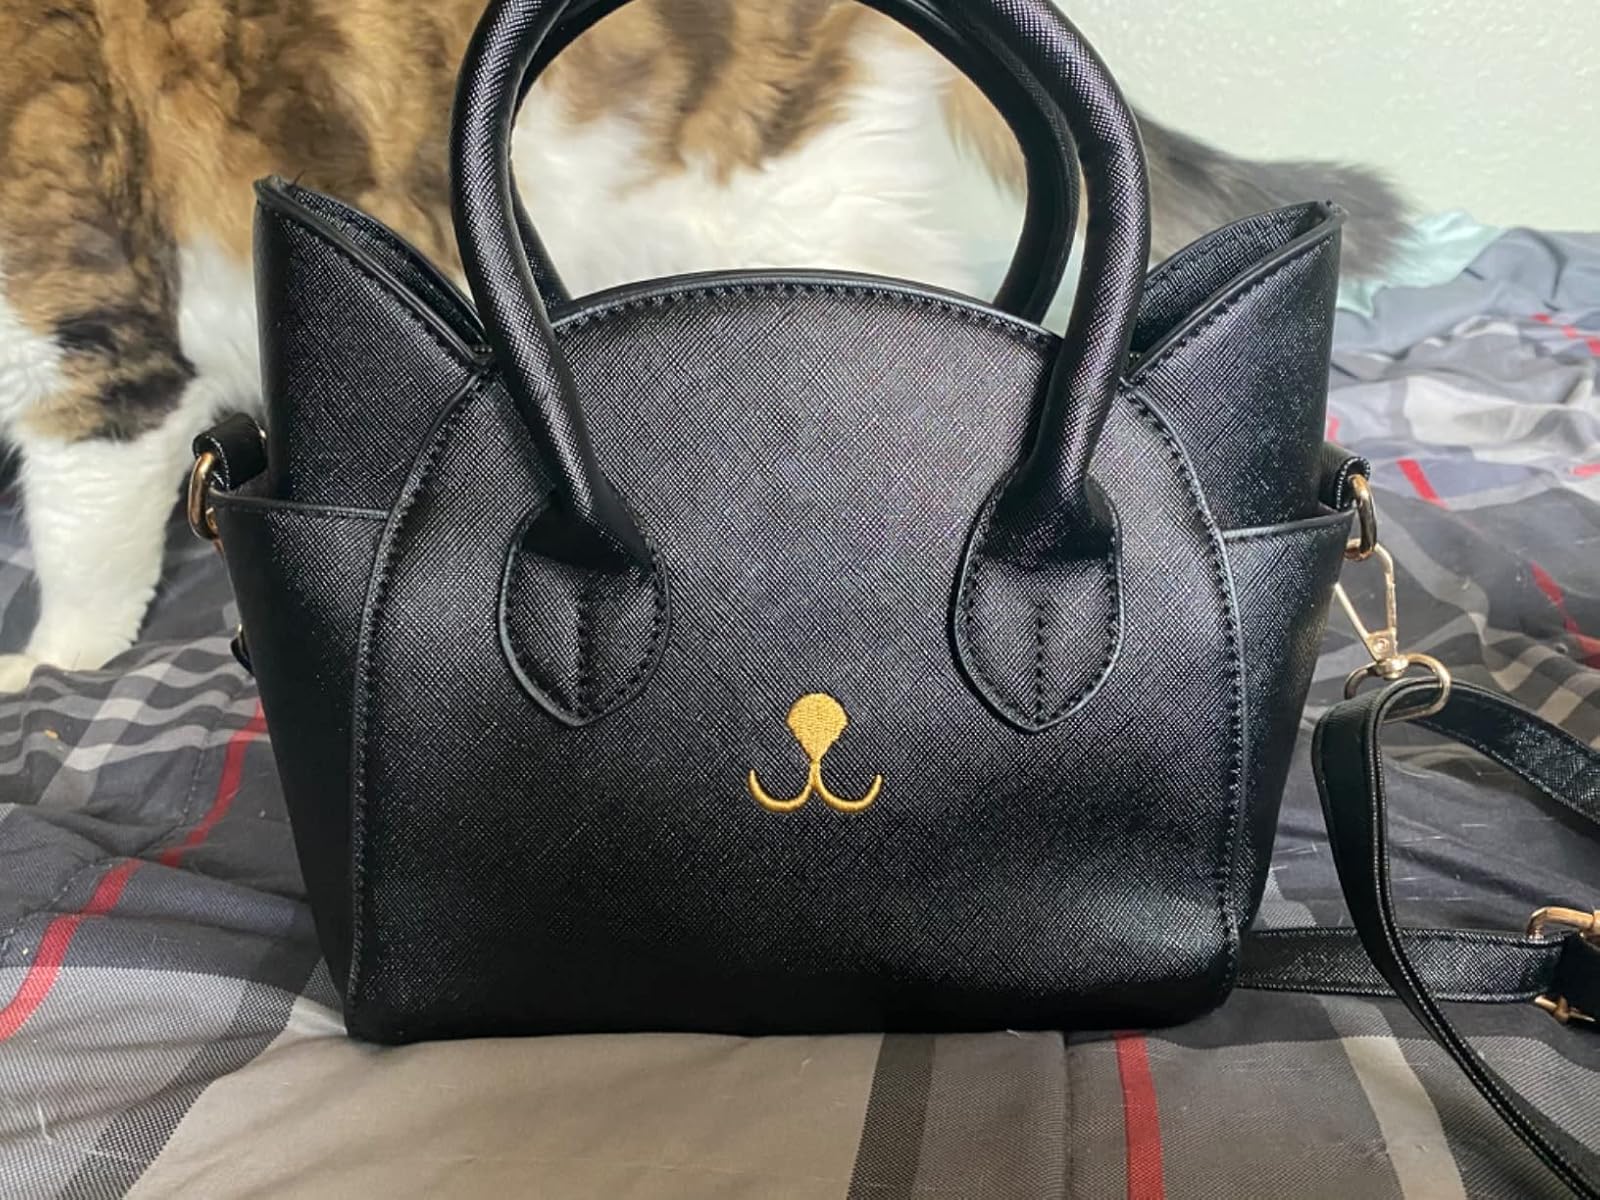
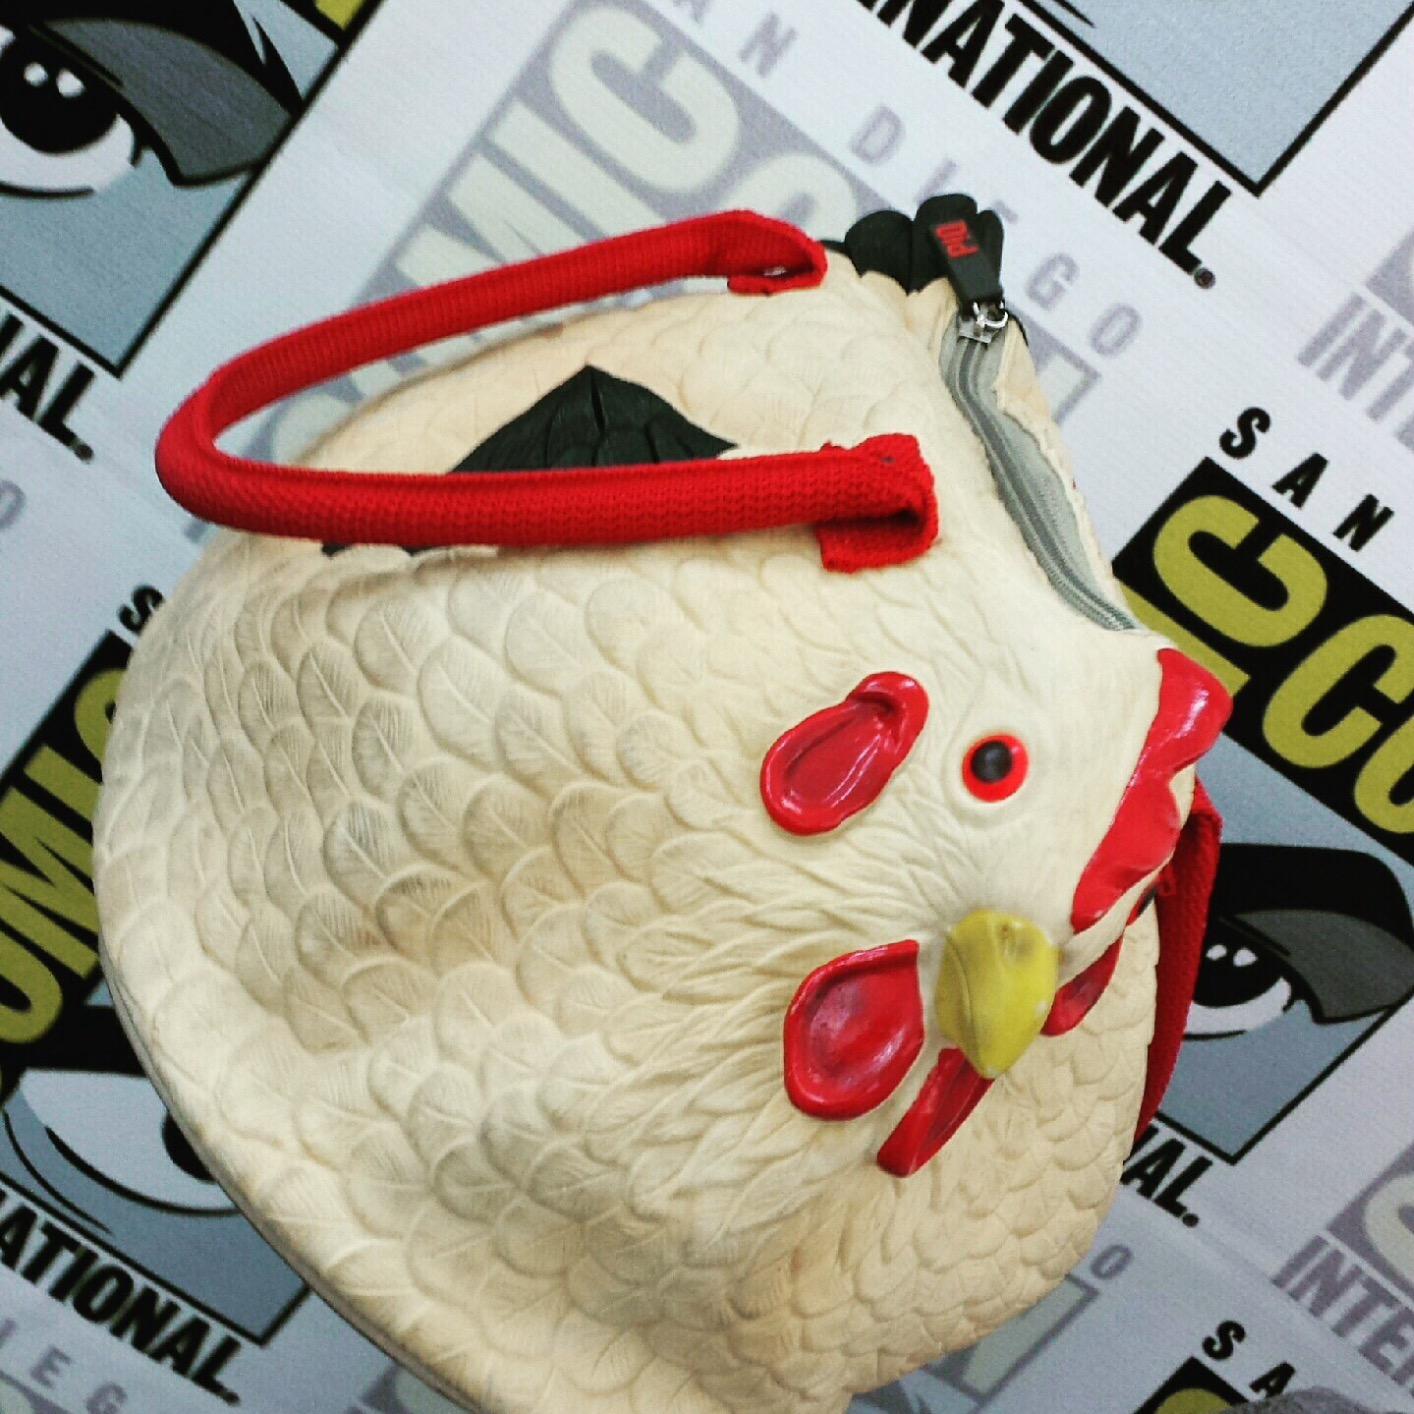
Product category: accessories_handbag
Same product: no